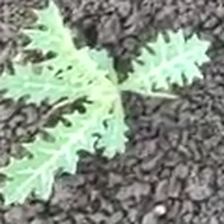
Weed species: Bilayat_(Mexicana_Argemone)